Kévin Hoggas

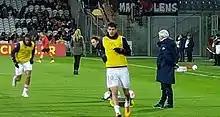
Hoggas with Évian in 2016

Kévin Hoggas (born 16 November 1991) is a French professional footballer who plays as a midfielder for Championnat National club Sochaux.